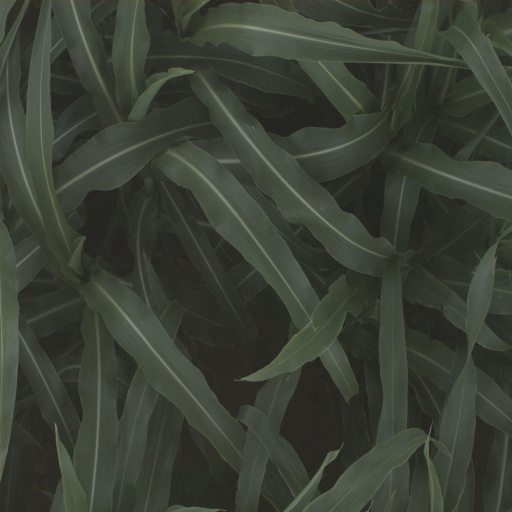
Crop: sorghum